Charles McGraw

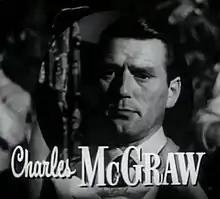
Trailer for "His Kind of Woman" (1951)

McGraw was finally given a leading role in RKO's "Armored Car Robbery" (1950) directed by Richard Fleischer. He played a gangster in "His Kind of Woman" (1951), then had the lead in "Roadblock" (1951) as "Honest Joe," the insurance investigator turned thief by love.